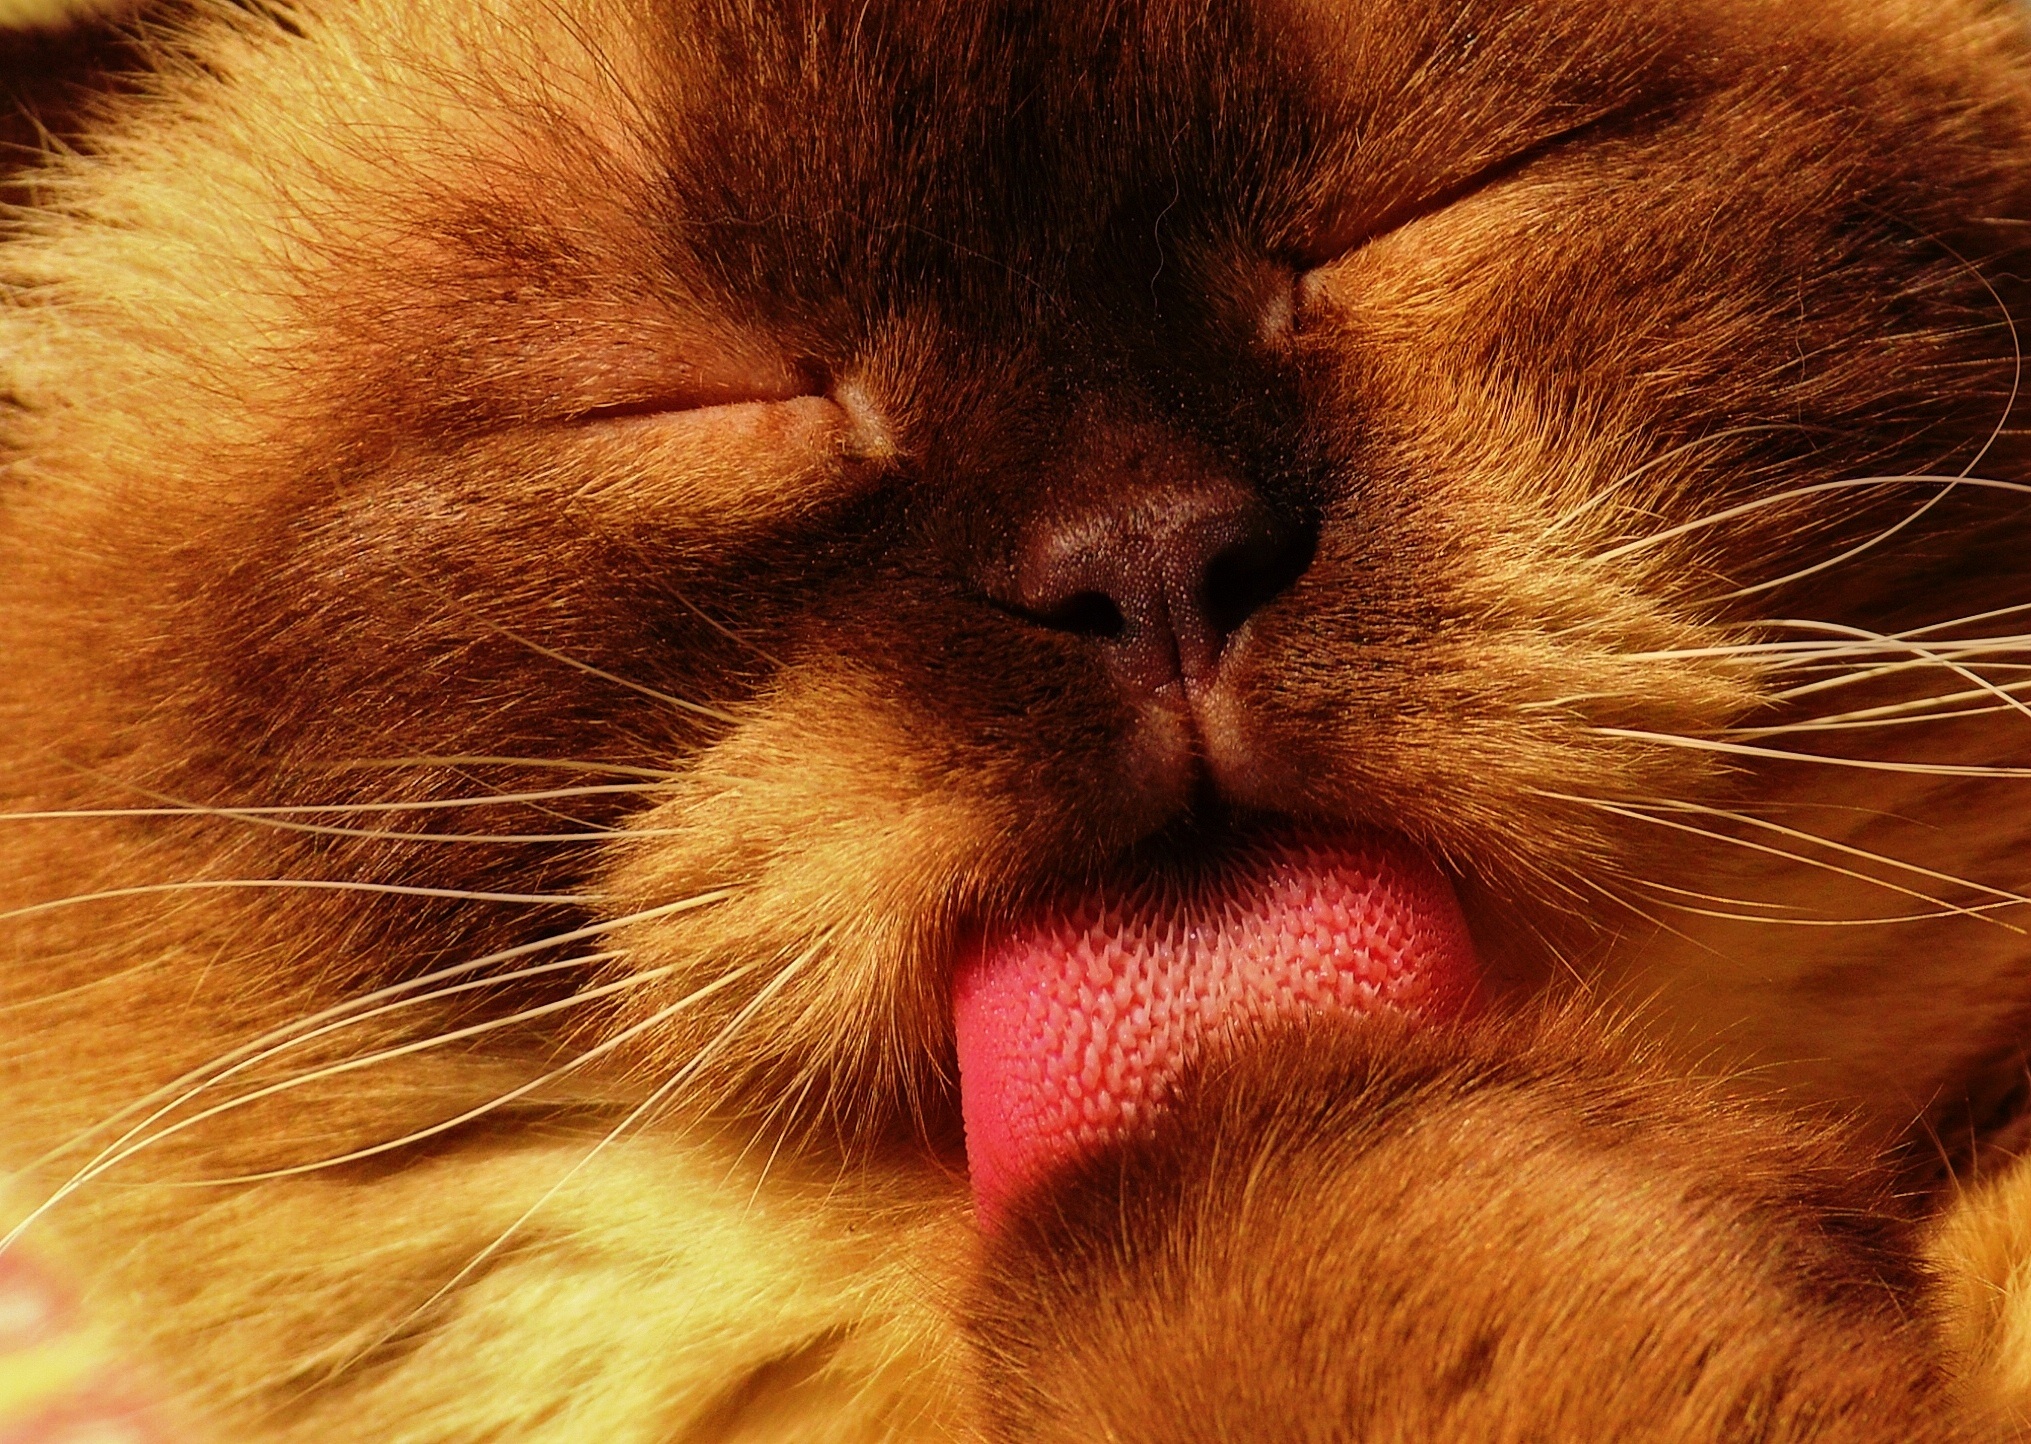
sweet, cute, fur, cat, brown, mammal, yawn, blue eye, close up, thoroughbred, nose, whiskers, snout, beige, eye, skin, vertebrate, funny, organ, mieze, dear, british shorthair, cat wash, small to medium sized cats, cat like mammal